James D. Watkins

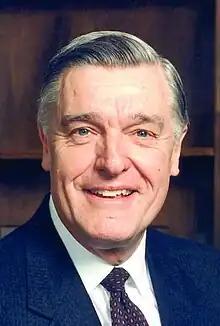
Watkins as Secretary of Energy

James David Watkins (March 7, 1927 – July 26, 2012) was a United States Navy admiral and former Chief of Naval Operations who served as the United States Secretary of Energy during the George H. W. Bush administration, also chairing U.S. government commissions on HIV/AIDS and ocean policy. Watkins also served on the boards of various companies and other nongovernmental organizations and as the co-chair of the Joint Ocean Commission Initiative.